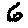
Label: 6